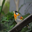
Label: bird